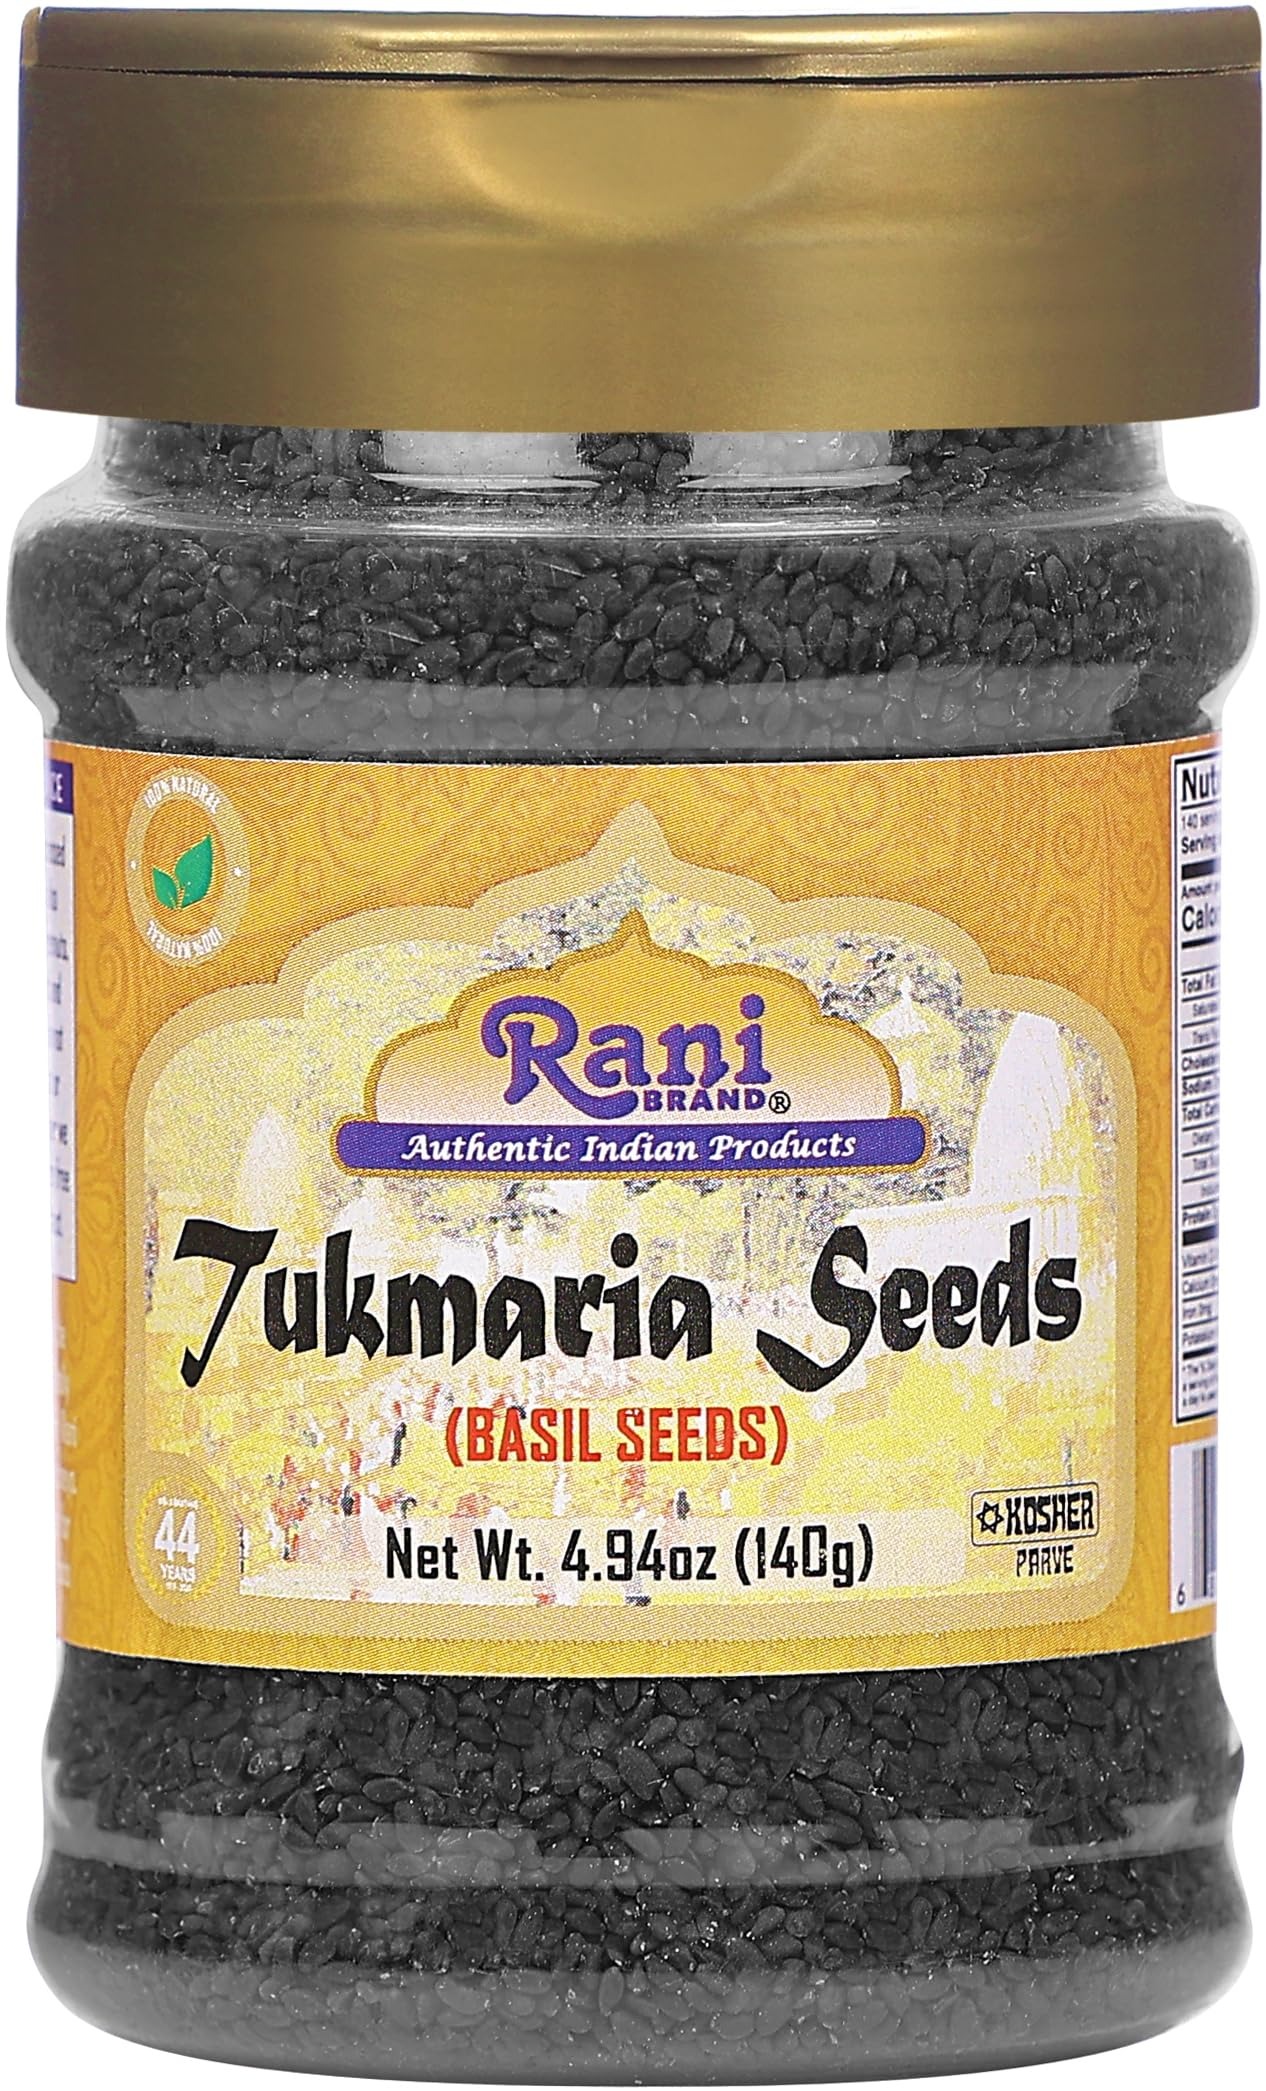
Item Name: Rani Tukmaria (Natural Holy Basil Seeds) 4.94oz (140g) Used for Falooda / Sabja Dessert, Spice & Ayurveda Herbal ~ Gluten Friendly | NON-GMO | Kosher | Vegan | Indian Origin
Bullet Point 1: You'll LOVE our Tukmaria (Basil Seeds) by Rani Brand Here's Why:
Bullet Point 2: ❤️Now KOSHER! 100% Natural, No preservatives or "fillers" & Great Health Benefits
Bullet Point 3: ❤️Packed in a no barrier Plastic Jar, let us tell you how important that is when using high quality Indian Spices!
Bullet Point 4: ❤️Rani is a USA based company selling spices for over 40 years, buy with confidence!
Bullet Point 5: ❤️Net Wt. 4.94oz (140g), Authentic Indian Product, Alternate Names: Basil Seeds, Takmaria, Tukmaria, Tulsi
Product Description: Takmaria are also known as basil seeds. The basil plant has a strong, pungent and sweet aroma. Basil is usually added at the last moment when cooking because adding it too soon can destroy the flavor. The seeds, takmaria are used in Asian drinks and desserts (Falooda). They are used after soaked in water, hey have the ability to soak up water to create a jelly rather like tapioca. Reputed to have cooling properties, they are mainly used to thicken drinks and desserts.
Value: 4.94
Unit: Ounce

Price: 8.49